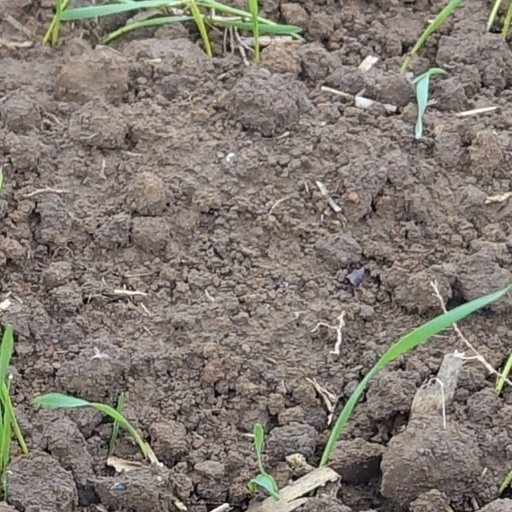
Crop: wheat